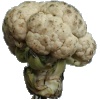
Label: cauliflower